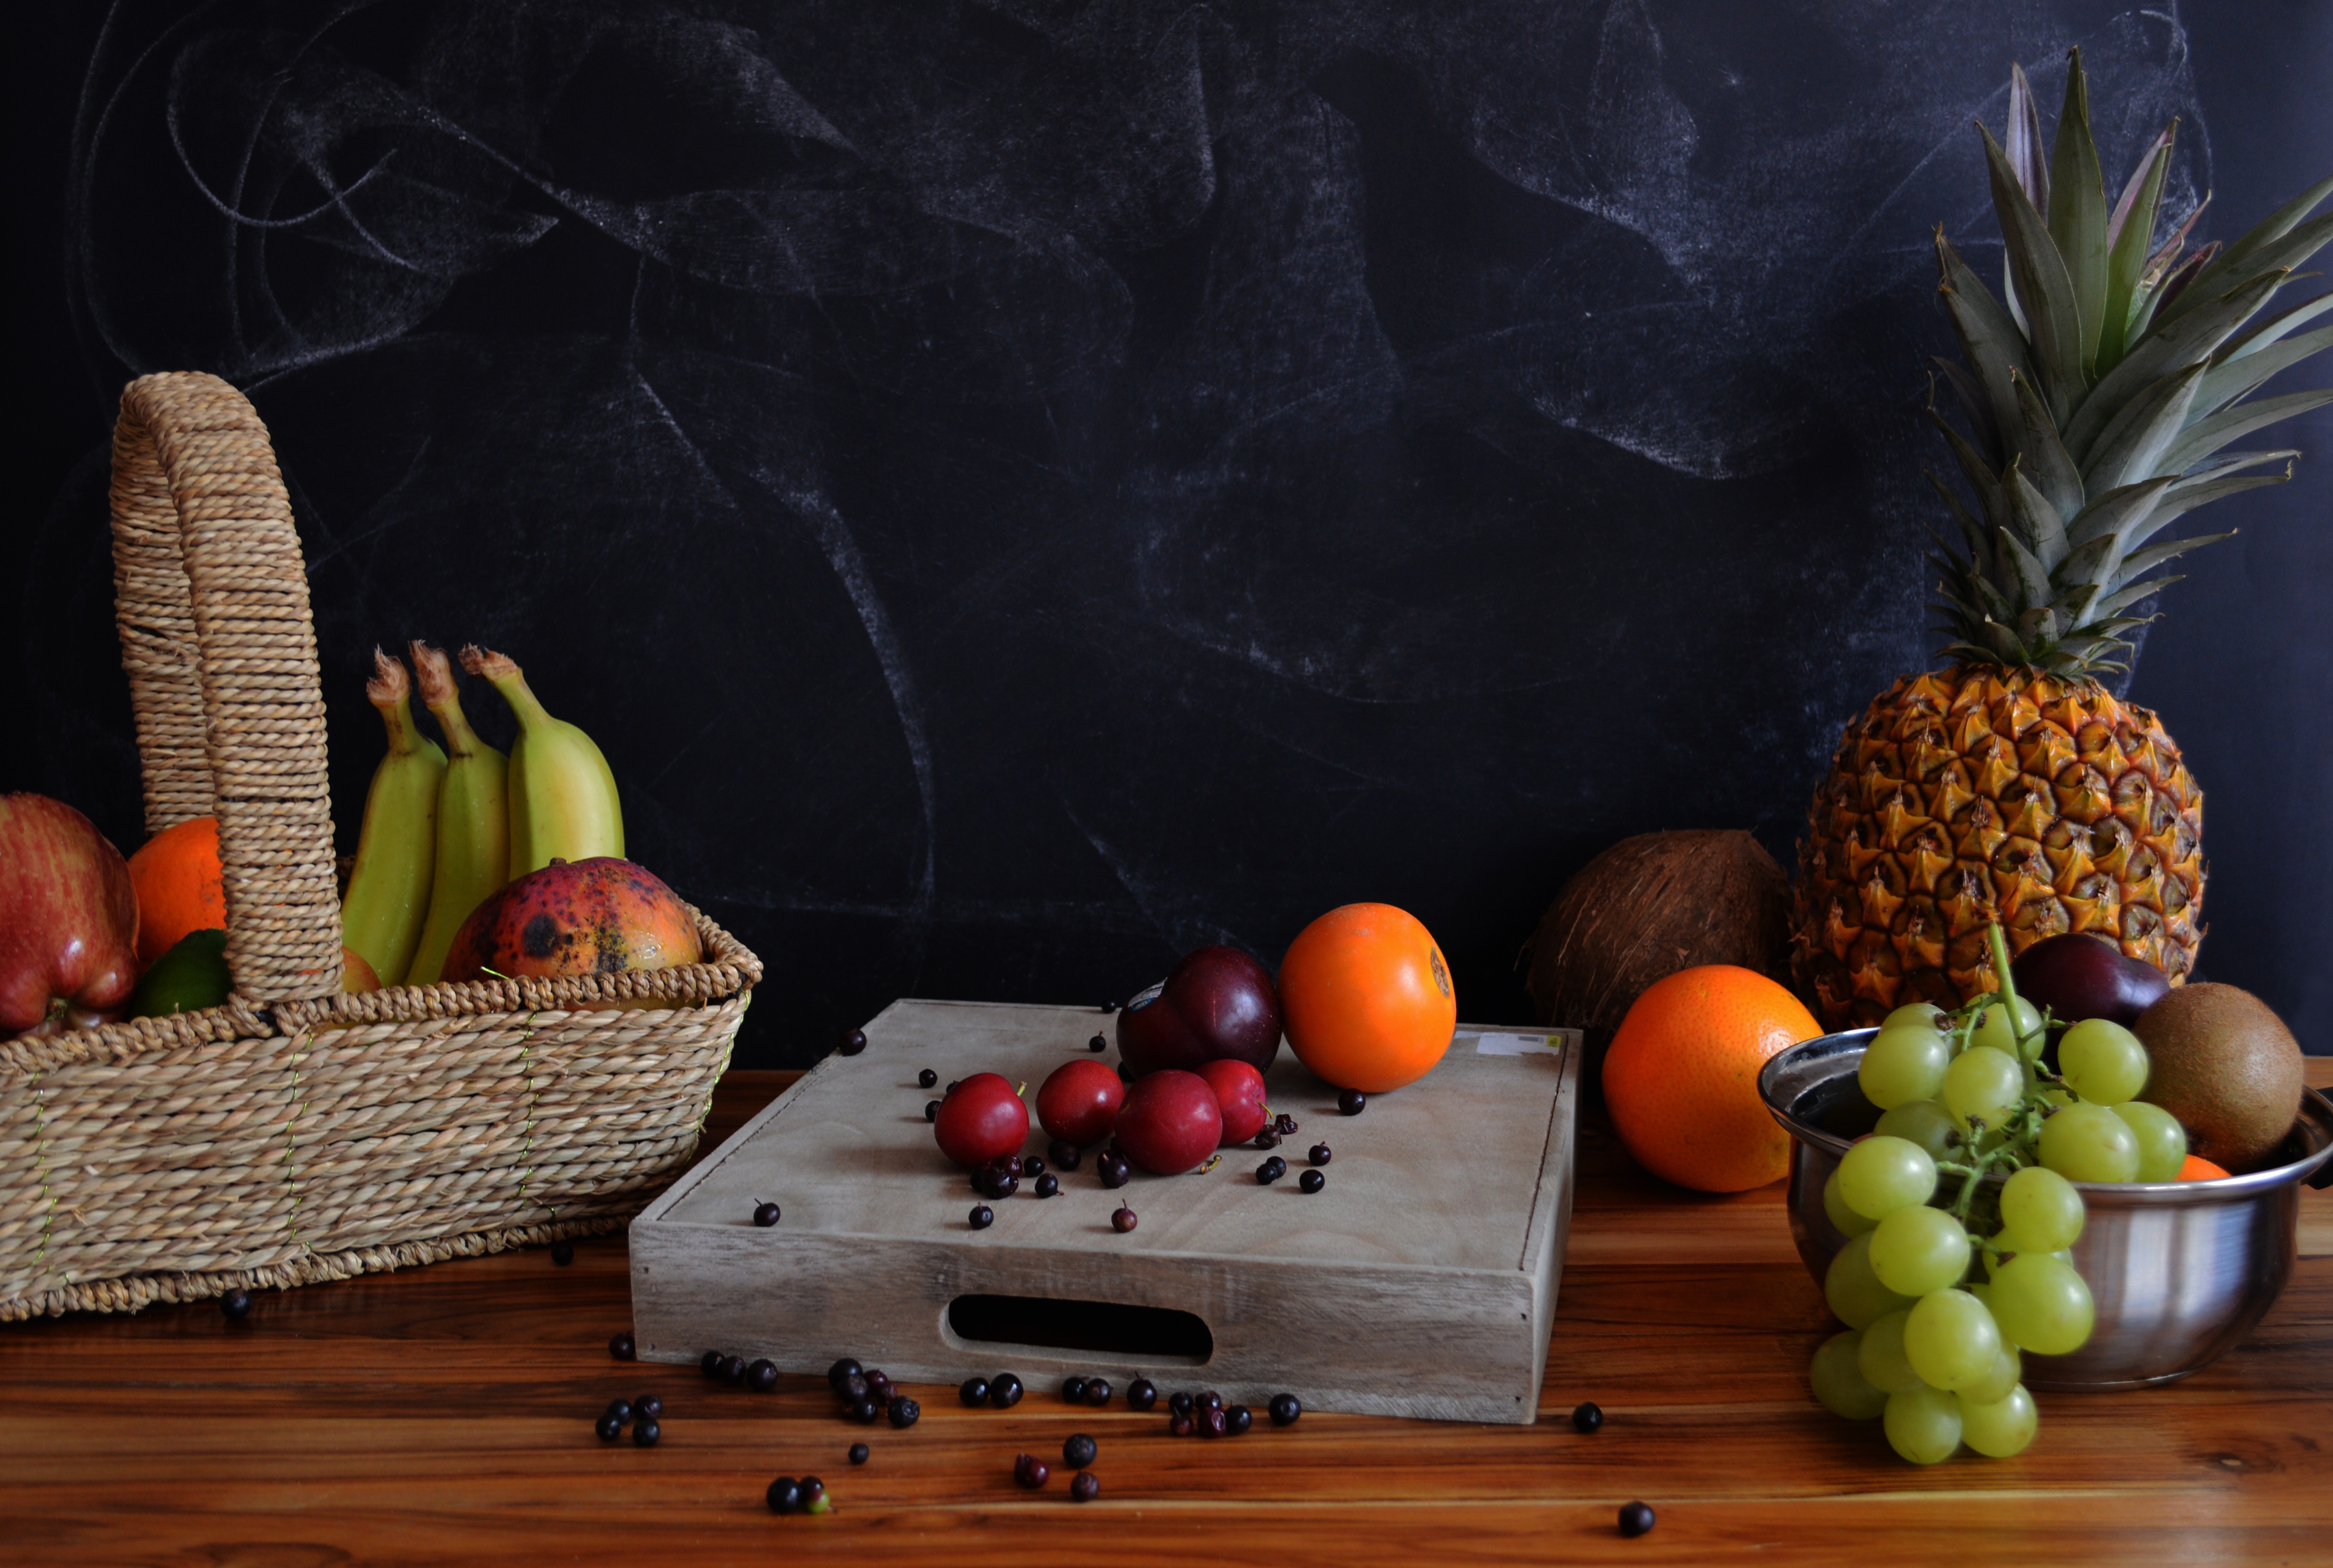
plant, fruit, food, green, produce, drink, still life, pineapple, painting, grapes, cluster, colombia, papaya, flowering plant, still life photography, land plant